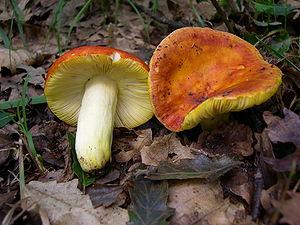
Le genre Russula, en français les russules, regroupe des champignons parmi les plus répandus dans les bois et les forêts. Ce sont des basidiomycètes appartenant à l'ordre des Russulales et à la famille des Russulaceae, dont fait également partie le genre Lactarius, les lactaires. Russules et lactaires ont en commun d'être des champignons à lamelles, possédant une chair grenue et cassante. Mais, contrairement aux lactaires, les russules n'ont pas de laticifères efficients, de plus leurs lamelles sont rarement décurrentes. Il existe plus d'une centaine d'espèces de russules, souvent très difficiles à différencier. Peu d'entre elles sont de bons comestibles, d'autres sont émétiques, quelques-unes peuvent être toxiques.